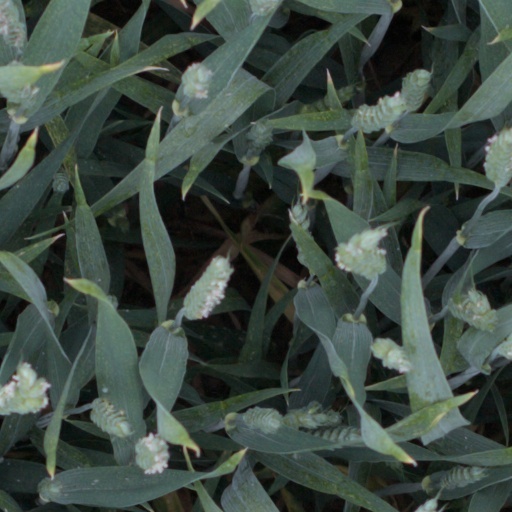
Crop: wheat